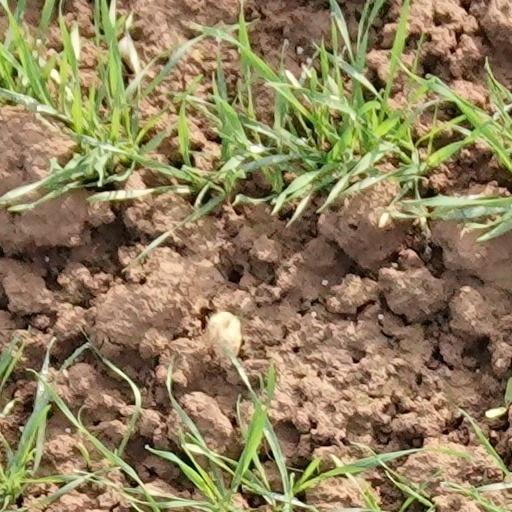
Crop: wheat